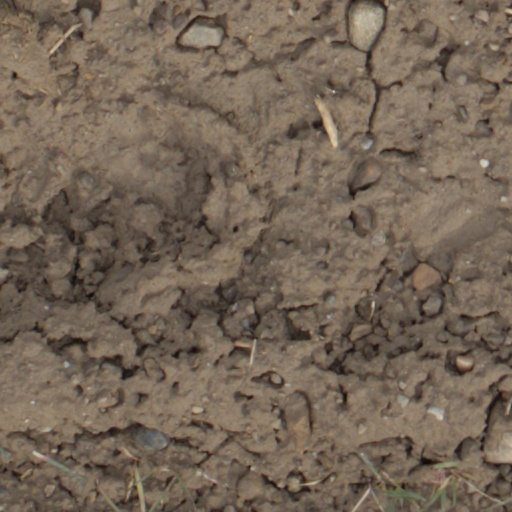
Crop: wheat